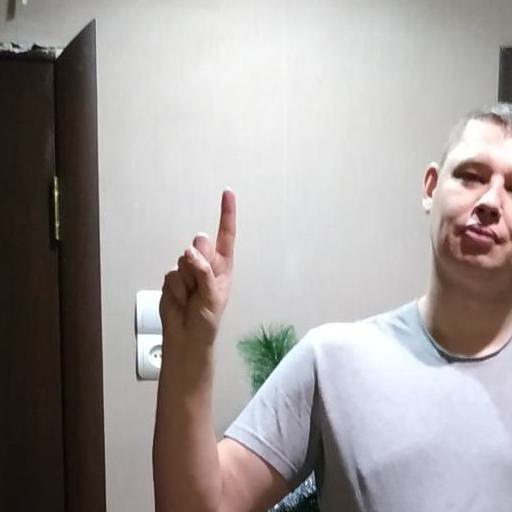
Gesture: one